Sarah Mapps Douglass

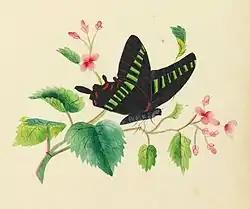
Another watercolor by Douglass

Douglass also helped found the Female Literary Association (FLA) in 1831, a group of free African American women dedicated to improving their skills and deepening their identification with enslaved black women. Black literary societies like this one began forming in urban Northern cities in the late 1820s and early 1830s. These societies turned to reading as an invaluable method of acquiring knowledge and to writing as a means of asserting identity, recording information, and communicating with a black public that ranged from the literate to the semi-literate to the illiterate. Societies were based on the idea that for the welfare and survival of the community, individuals had to come together in larger groups that would both create a sense of national identity and collective spirit and would extend essential knowledge to the black community, both free and enslaved.